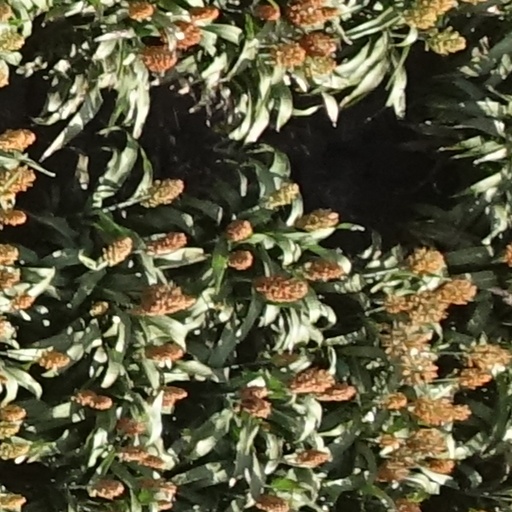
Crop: sorghum